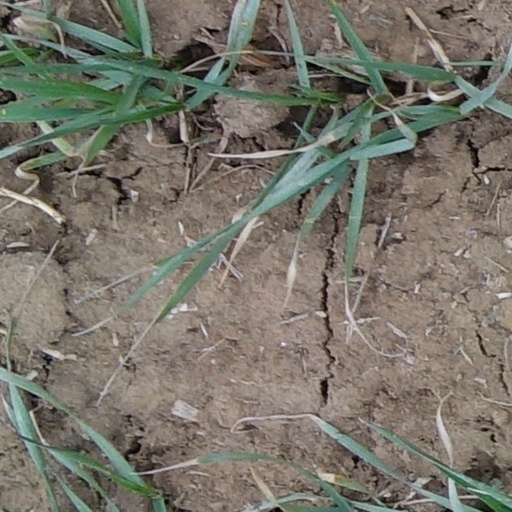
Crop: wheat